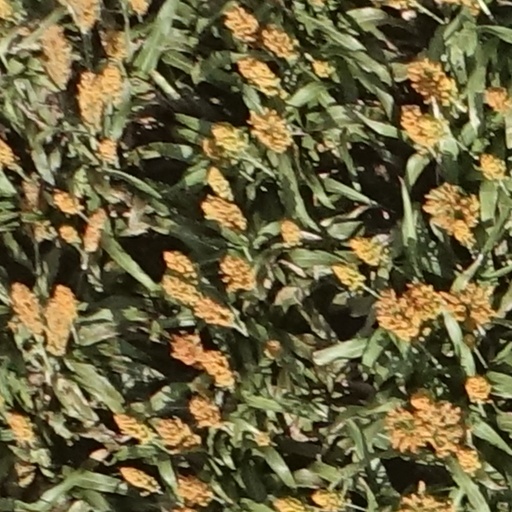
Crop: sorghum